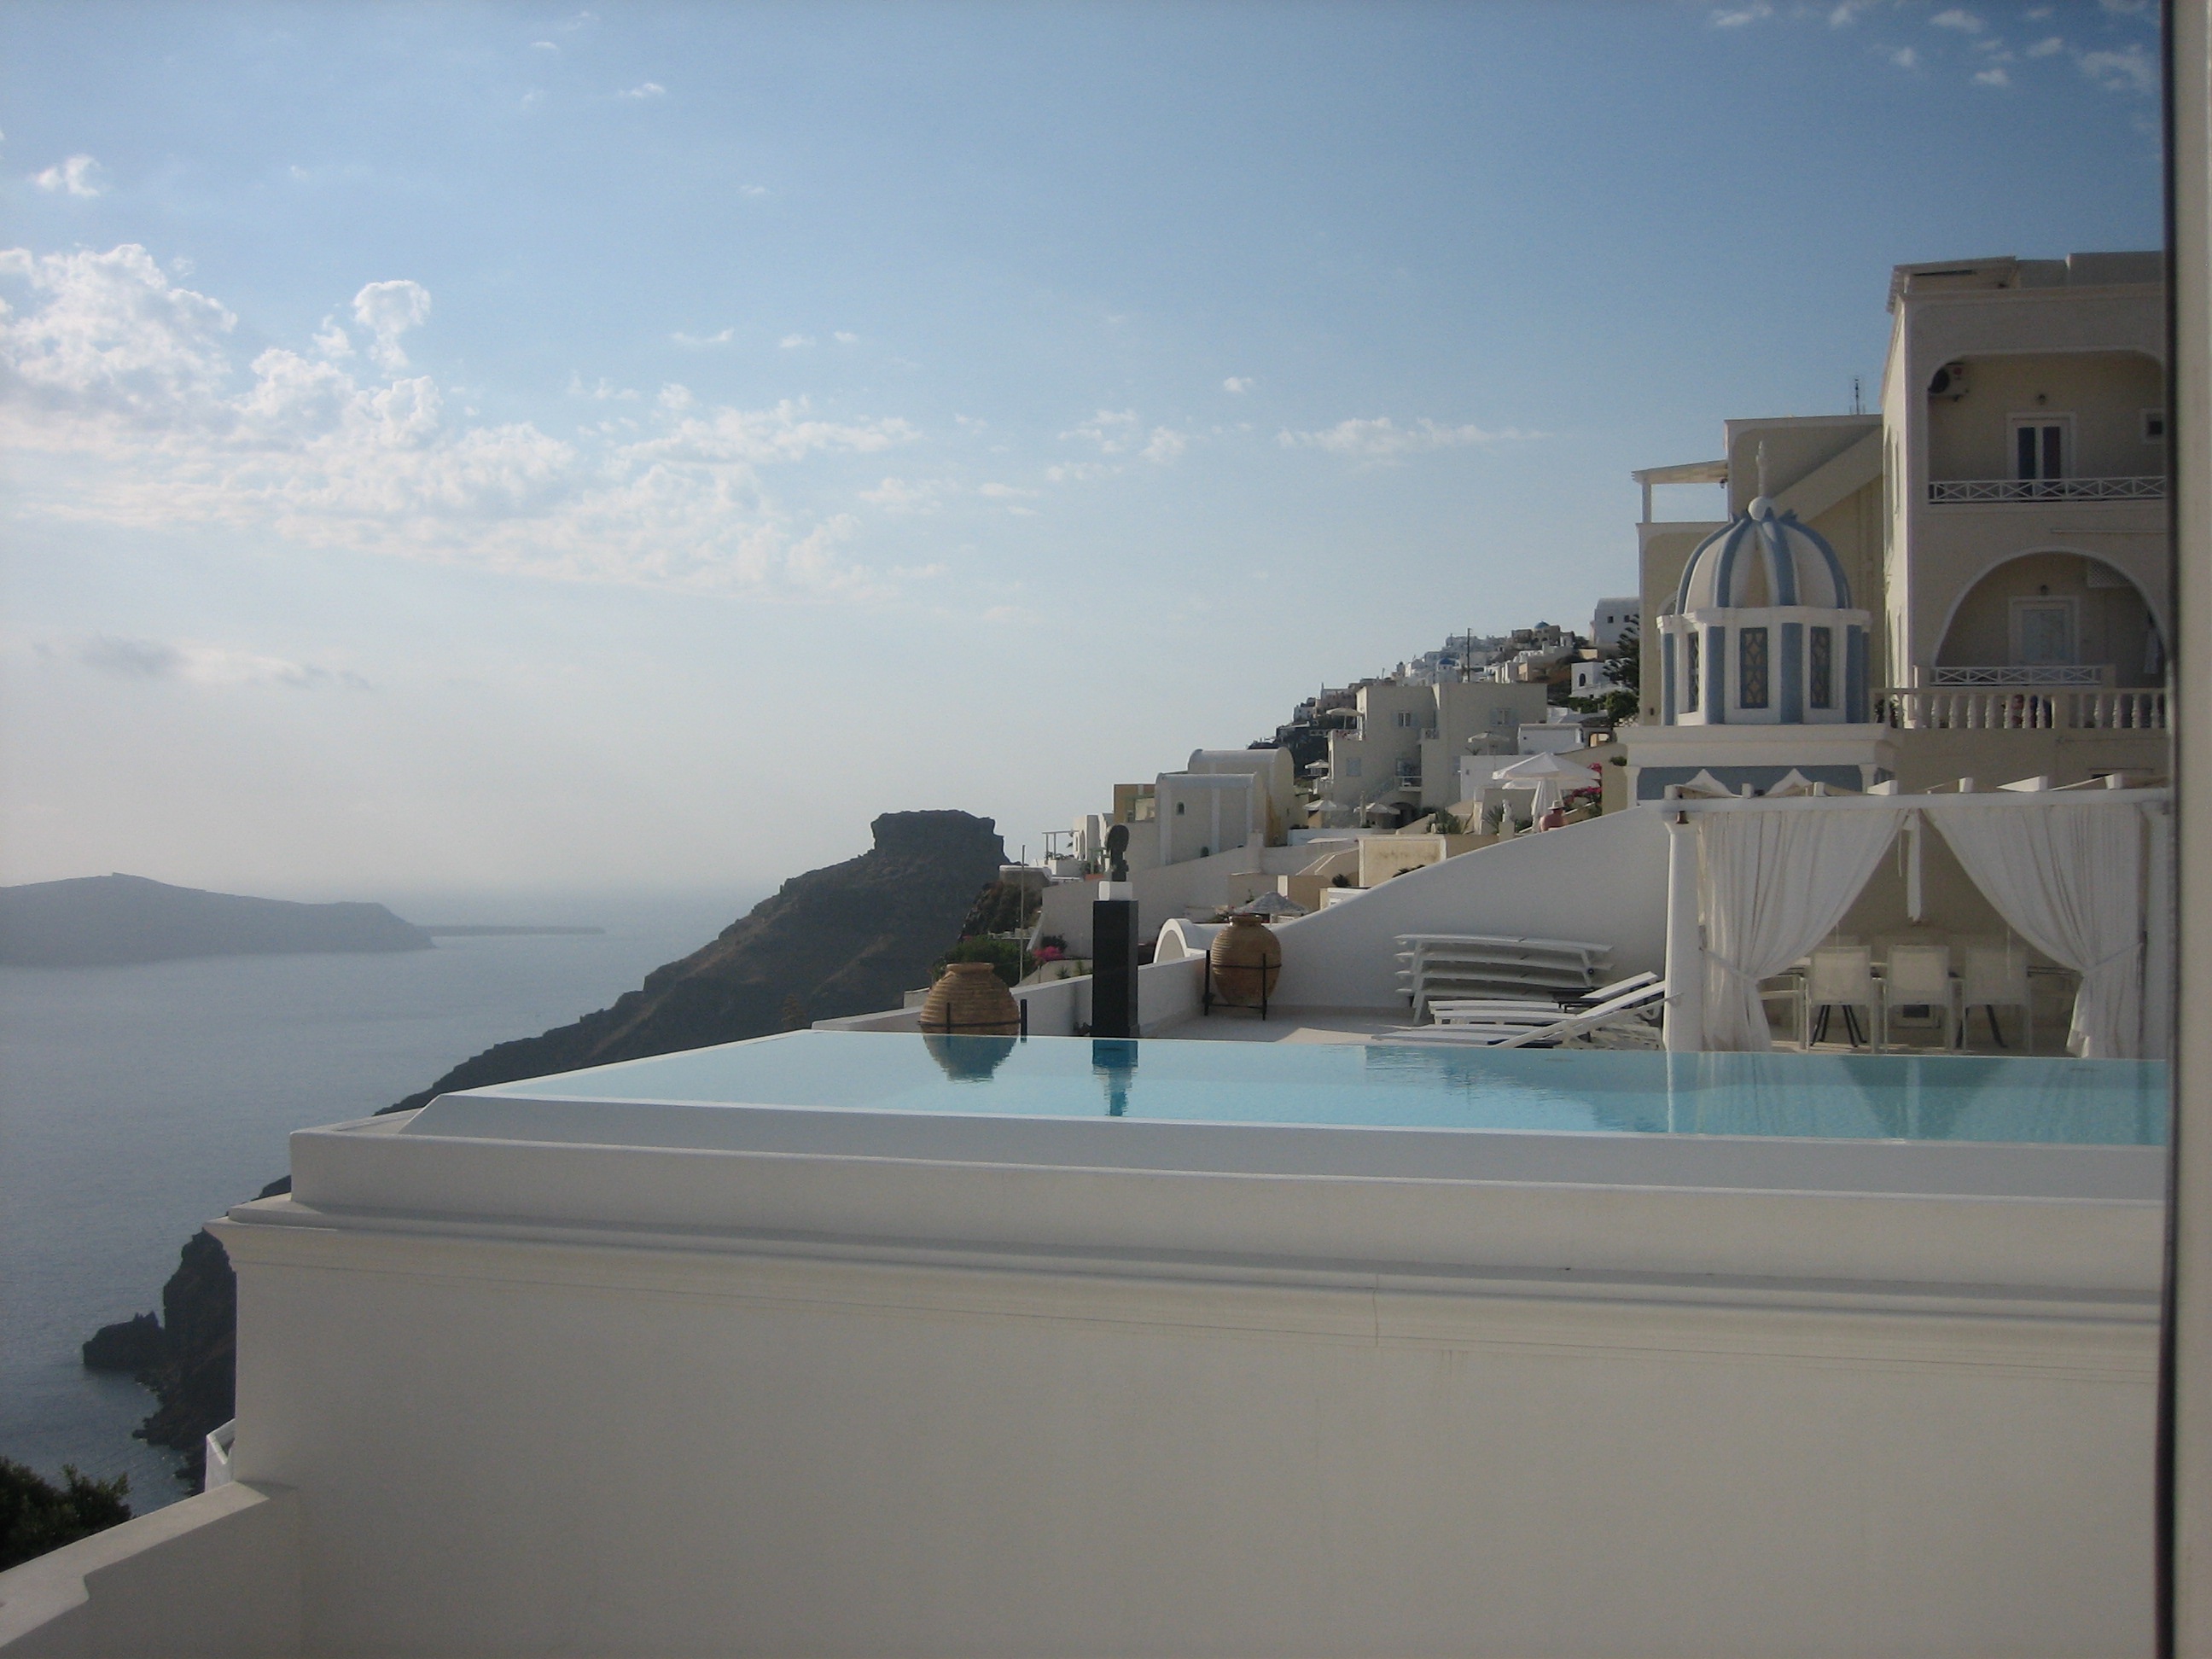
sea, coast, sky, vacation, pool, vehicle, swimming pool, bay, romantic, santorini, hotel, resort, greece, islands, sea view, luxury hotel